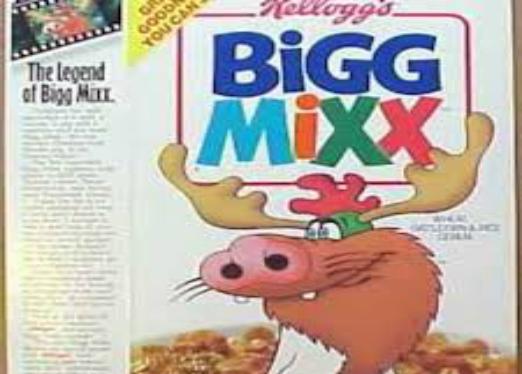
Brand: Bigg Mixx
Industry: Food